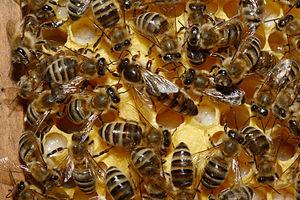
La Reine d'une ruche et sa cour sur les rayons du couvain.
Abeille européenne, avette ou mouche à miel est une abeille à miel originaire d'Europe. Elle est considérée comme semi-domestique. C'est une des abeilles élevées à grande échelle en apiculture pour produire du miel et pour la pollinisation.
Les Apidés forment une famille d'insectes de l'ordre des hyménoptères. Il s'agit de la famille d'abeilles la plus large et diversifiée, avec plus de 5700 espèces. Elle comprend des abeilles solitaires, parasites, cléptoparasites et sociales. On y trouve notamment les abeilles à miel. Les premières formes sociales élaborées et stables sont apparues dans cette famille il y a au moins 87 millions d'années chez les ancêtres de la tribu des corbiculate. Les organisations les plus complexes sont apparues dans la tribu des Meliponini il y a plus de 55 millions d'années et dans la tribu des Apini il y a une vingtaine de millions d'années.
Miel Vert est une foire agricole de l'île de La Réunion, un département d'outre-mer français dans le sud-ouest de l'océan Indien.
L'élevage de reines est la production d'abeilles reines selon des techniques éprouvées pour optimiser la production d'une entreprise apicole.